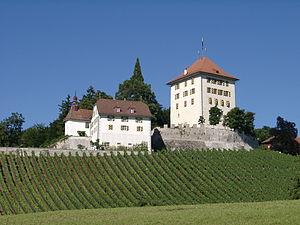
Cette liste présente les biens culturels d'importance nationale dans le canton de Lucerne. Cette liste correspond à l'édition 2009 de l'Inventaire Suisse des biens culturels d'importance nationale pour le canton de Lucerne. Il est trié par commune et inclus : 83 bâtiments séparés, 27 collections, 7 sites archéologiques et 6 cas particuliers.